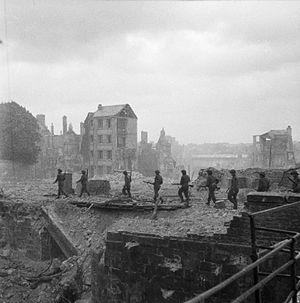
Royal Engineers se déplaçant dans les ruines de Caen à la recherche de mines et d'autres objets piégés.